Bayinnaung

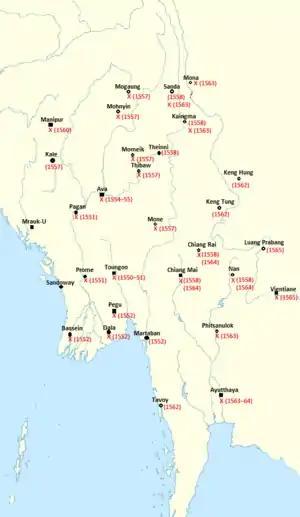
Major military campaigns and the expansion of Toungoo Empire (1550–1565)

The reconquest of Lower Burma gave him complete control of much needed access to foreign firearms and maritime wealth to pay for them. In the next two decades, he would use these assets for further expansions, and by pyramiding manpower and resources from newly conquered lands, he would found the largest empire in the history of Southeast Asia.